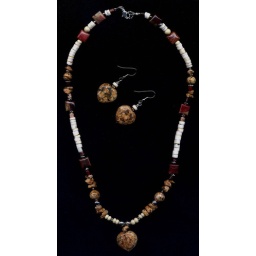
The stones are carved in heart shape and the spacers are silver tone.